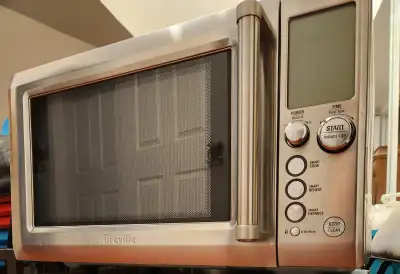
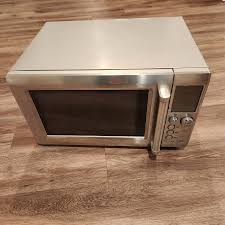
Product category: misc
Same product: yes